Camila Zárate Zárate

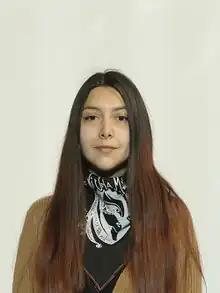

Camila Ignacia Zárate Zárate (born 4 January 1992) is a Chilean political activist who was elected as a member of the Chilean Constitutional Convention.